Chander Naun

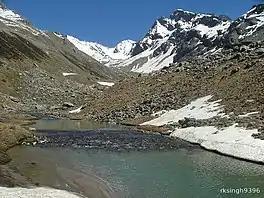

Chandar Nahan is a high altitude lake which is located in Rohru tehsil of Shimla district in Himachal Pradesh, India at an elevation of about above sea level. It is surrounded by snow for a long time and is the source of the river Pabbar.